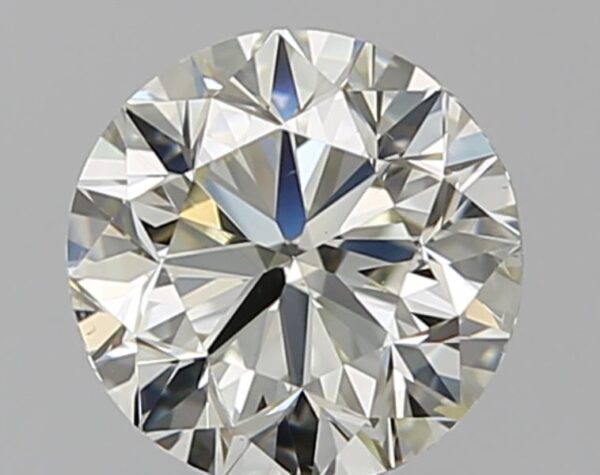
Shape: round
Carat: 0.96
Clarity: SI1
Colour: L
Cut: VG
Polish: EX
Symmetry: VG
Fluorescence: N
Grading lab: GIA
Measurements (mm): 6.13 x 6.18 x 3.97